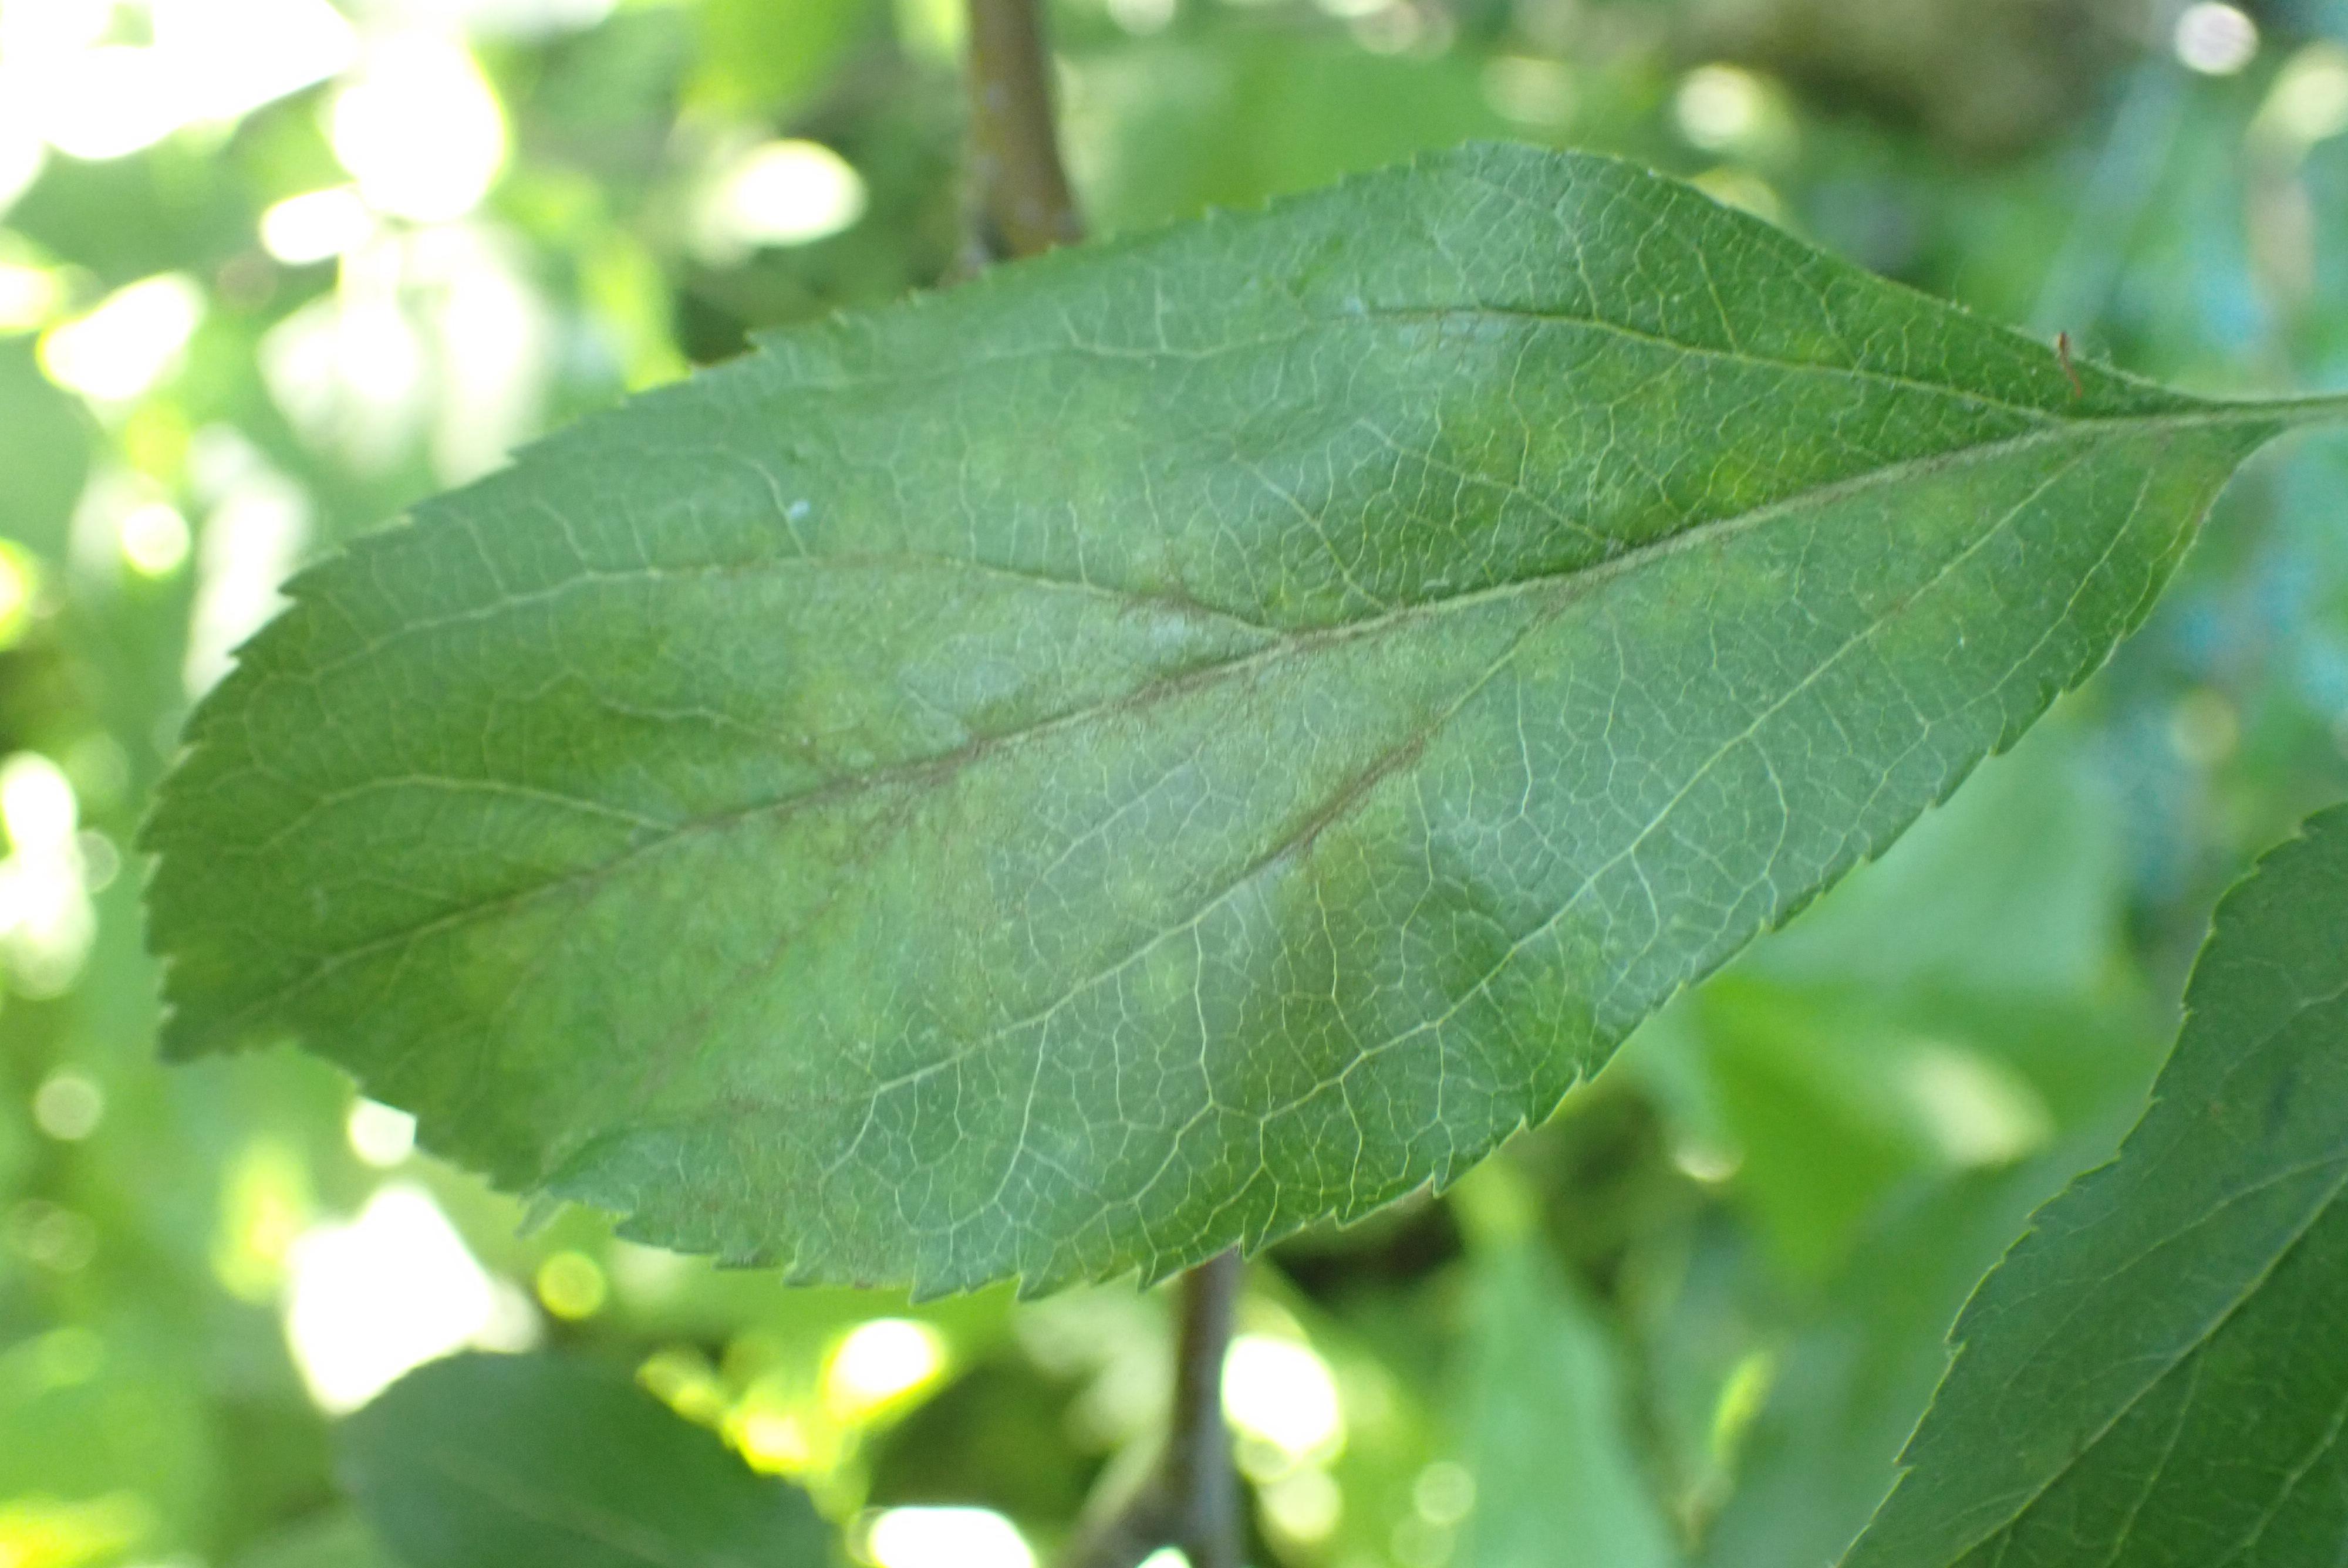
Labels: scab